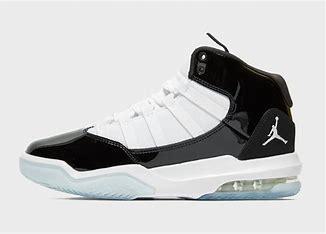
Brand: Jordan
Model: Max Aura 5